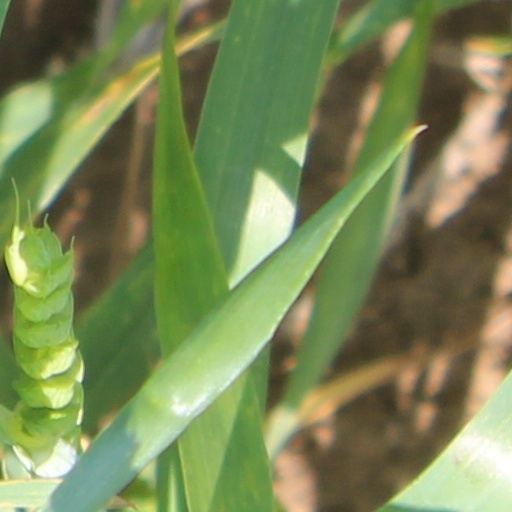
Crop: wheat